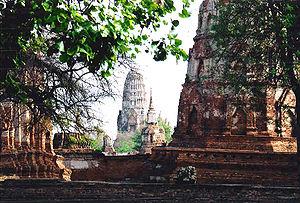
Ayutthaya est la capitale de la province d'Ayutthaya en Thaïlande. Fondée en 1350 par le roi U-Thong, elle devint la capitale du royaume d'Ayutthaya, ou Siam. Aux XVIIᵉ et XVIIIᵉ siècles, elle comptait parmi les plus grandes cités du monde, avec près d'un million d'habitants. Détruite en 1767 par l'armée birmane, elle perd son rôle au profit de la nouvelle capitale, Bangkok, et est aujourd'hui principalement connue pour les ruines de ses temples dans un parc historique classé au patrimoine mondial de l'Unesco.